Roswell P. Flower Memorial Library

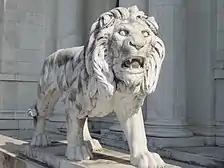
The left lion in the entrance to the library

One of the most prominent details of the library are the two stone lions in front of the library. The lions are not original to the building, they were added in June 1905. The Watertown Herald reported that "The new Flower Library is being further beautified by Mrs. J. B. Taylor. At each side of the front doors and on the front steps, bronze lamps will be placed, while two marble lions will guard the entrance." The two stone lions came from Italy on the order of Emma Flower Taylor. In 1909, One of the lions had a tooth broken off and it was jokingly reported that "the big beast never winced when dentist W. W. Puffer did the job". A lion was damaged in 1925 by a falling maple tree. In 1982, a lion lost his tail when a boy leaned against the lion, which caused the tail to fall onto the library steps and break into several pieces.